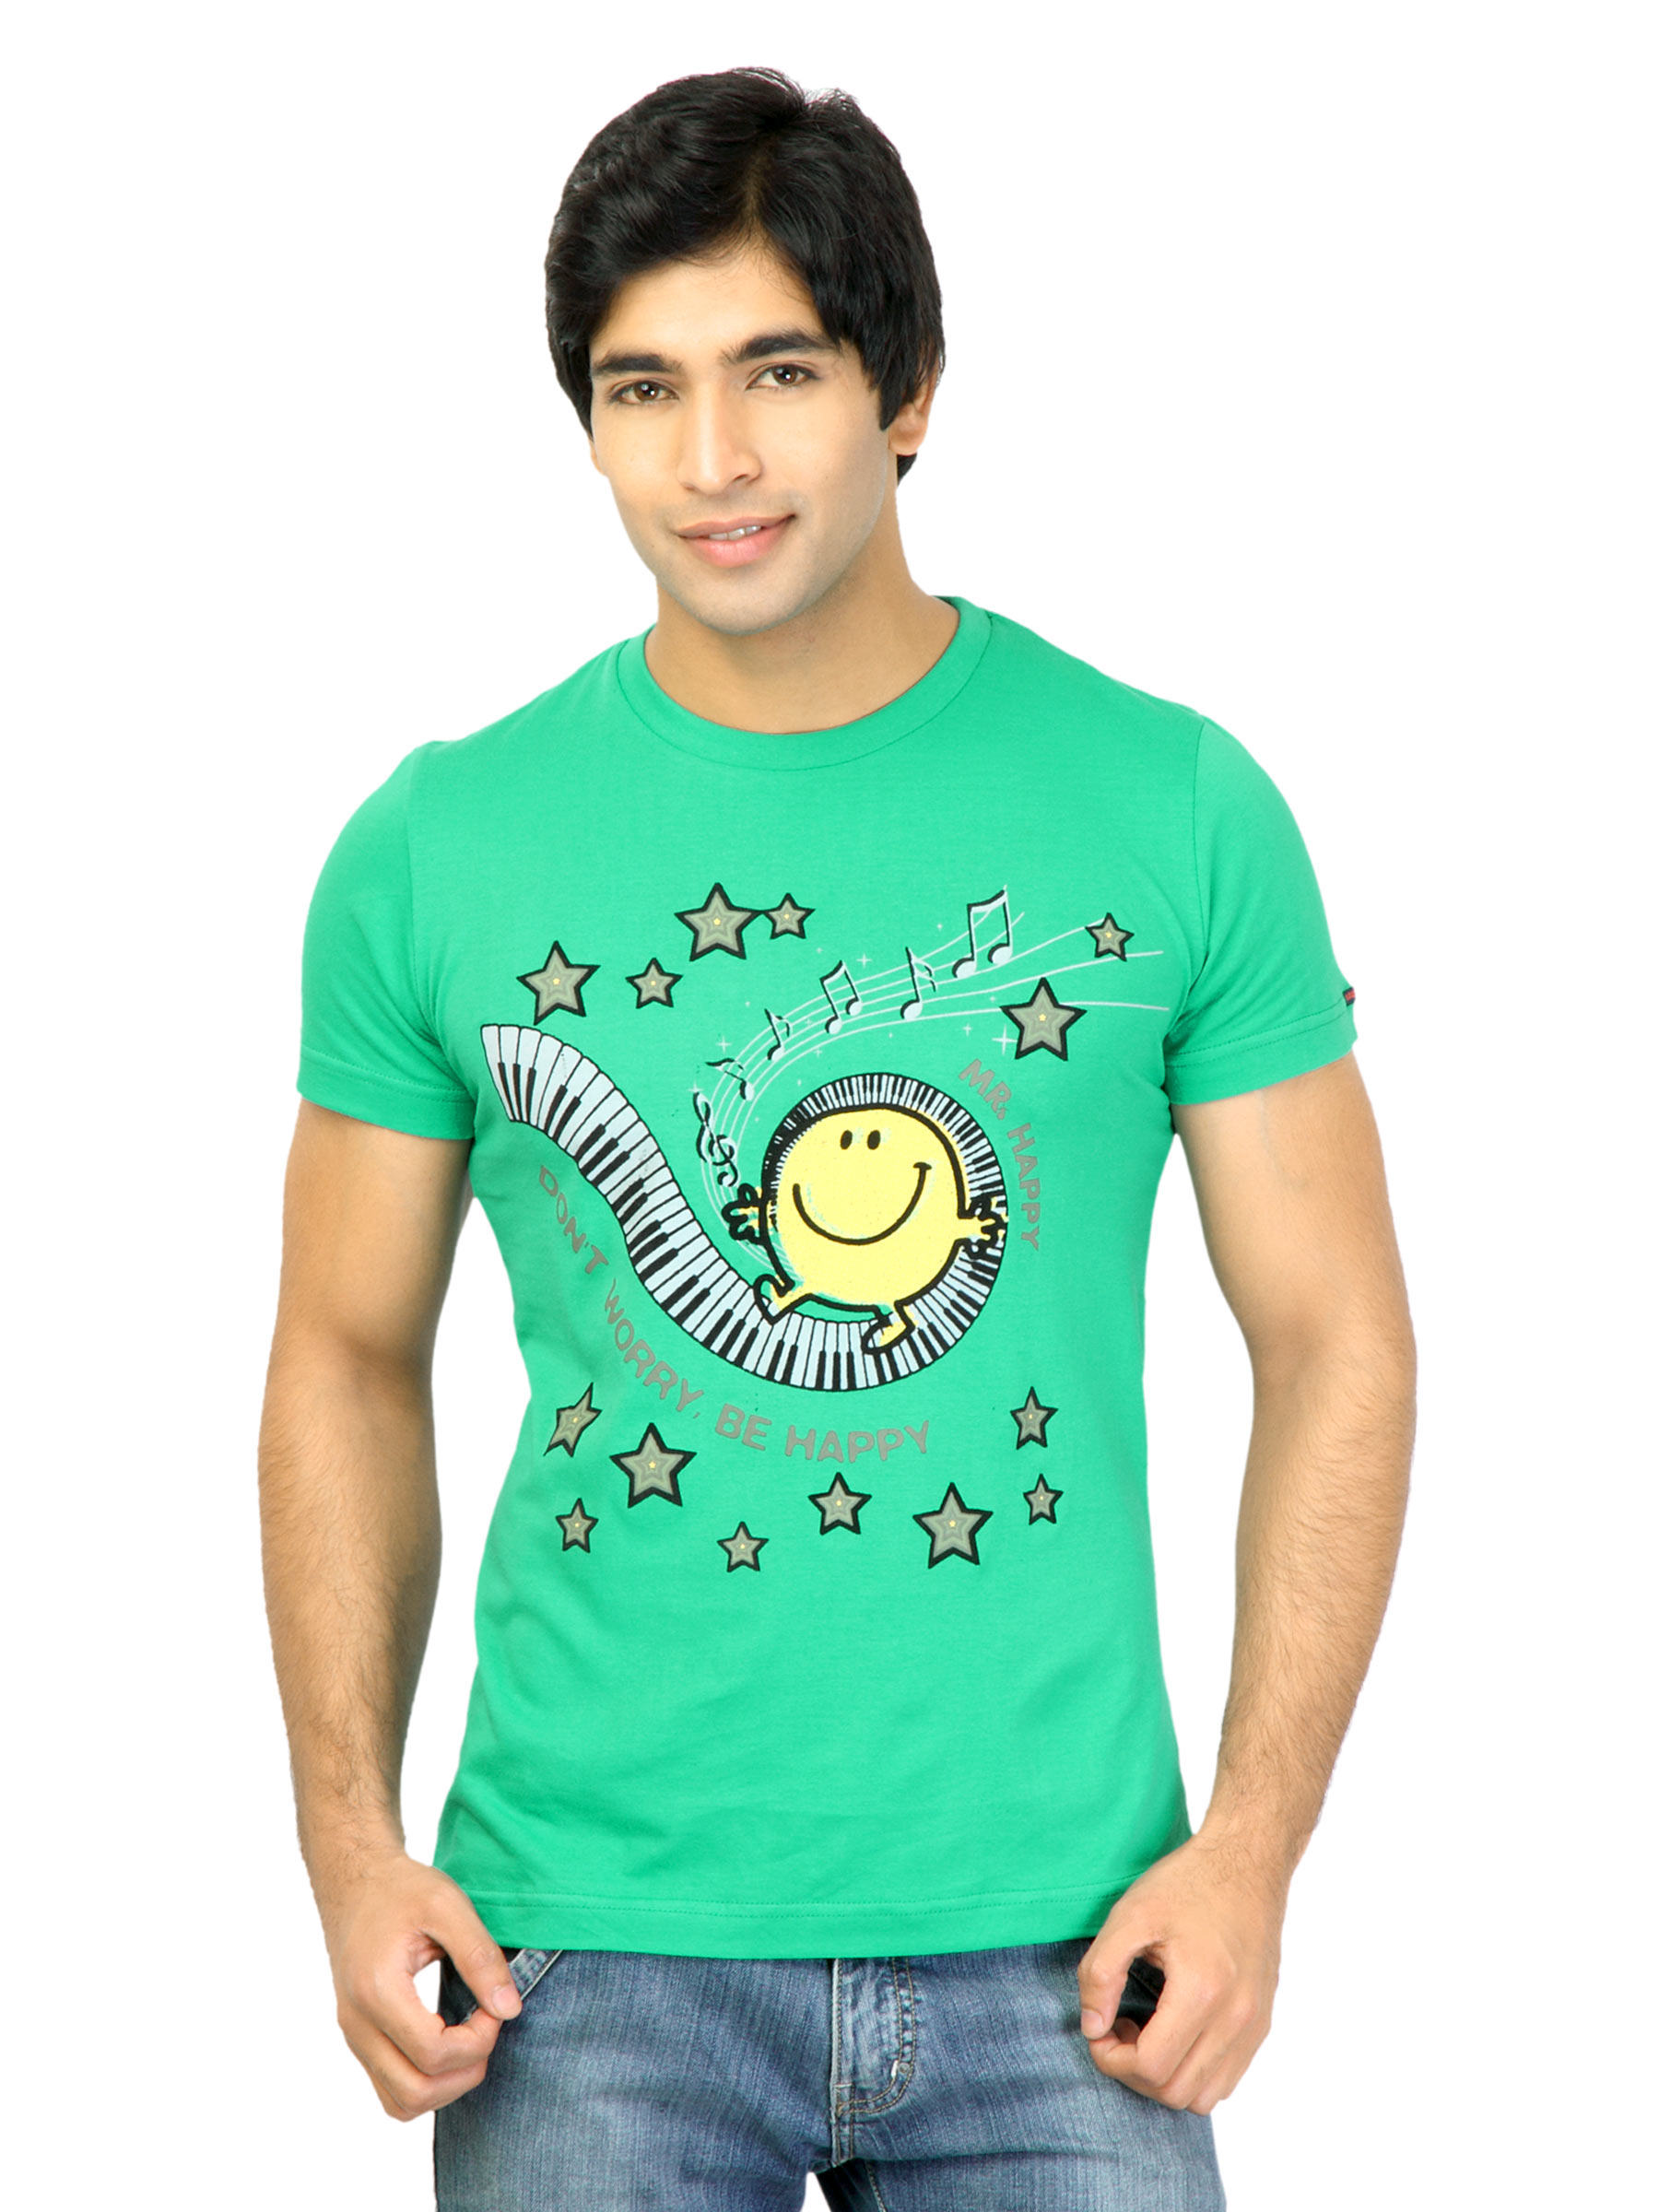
Mr. Men Men Be Happy Green Tshirts
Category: Apparel / Topwear / Tshirts
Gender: Men
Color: Green
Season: Fall 2011
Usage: Casual